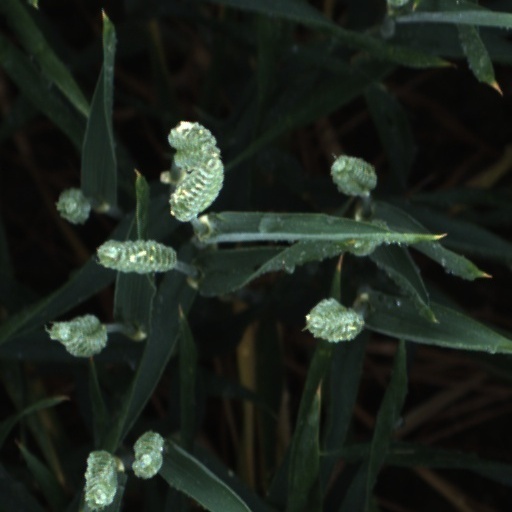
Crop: wheat